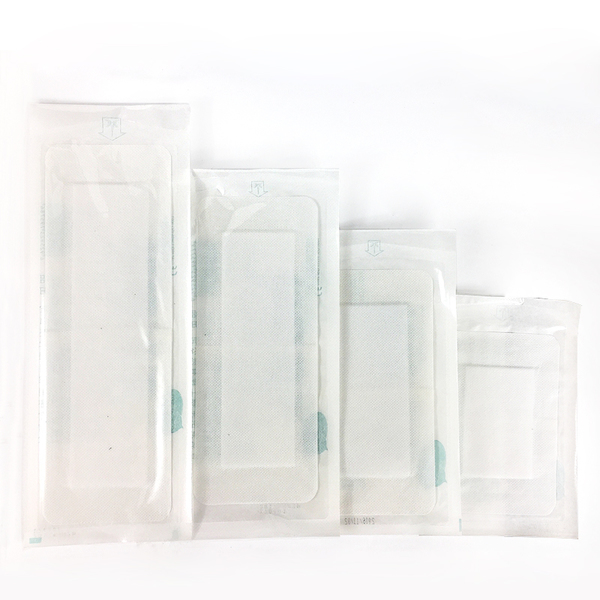
Label: trash